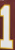
Number: 1